Unicorn horn

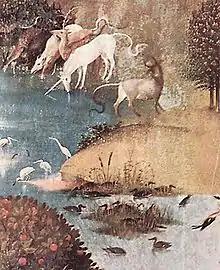
Left panel of "The Garden of Earthly Delights" by Hieronymus Bosch (1503-1504), showing unicorns purifying water.

The first post-classical reference to the cleansing power of the unicorn appears in an interpretation of the "Physiologus" (dated perhaps to the 14th century), when reference is made to a large lake where animals congregate to drink: